Leslie Cheung

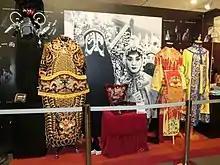
Art of Leslie Cheung's Movies exhibition at Times Square (Hong Kong), April 2013

In 1977, during the filming of the RTV series "Love Story", the then 20-year-old Cheung met and fell in love with his 17-year-old co-star, Teresa Mo (毛舜筠), and they began dating after finishing the series. In 1979, Cheung proposed to Mo, but his sudden proposal startled her and she began to distance herself from him. Although Cheung and Mo eventually broke up after the proposal and briefly lost contact, they remained close friends after they had reunited for the 1992 film "All's Well, Ends Well".